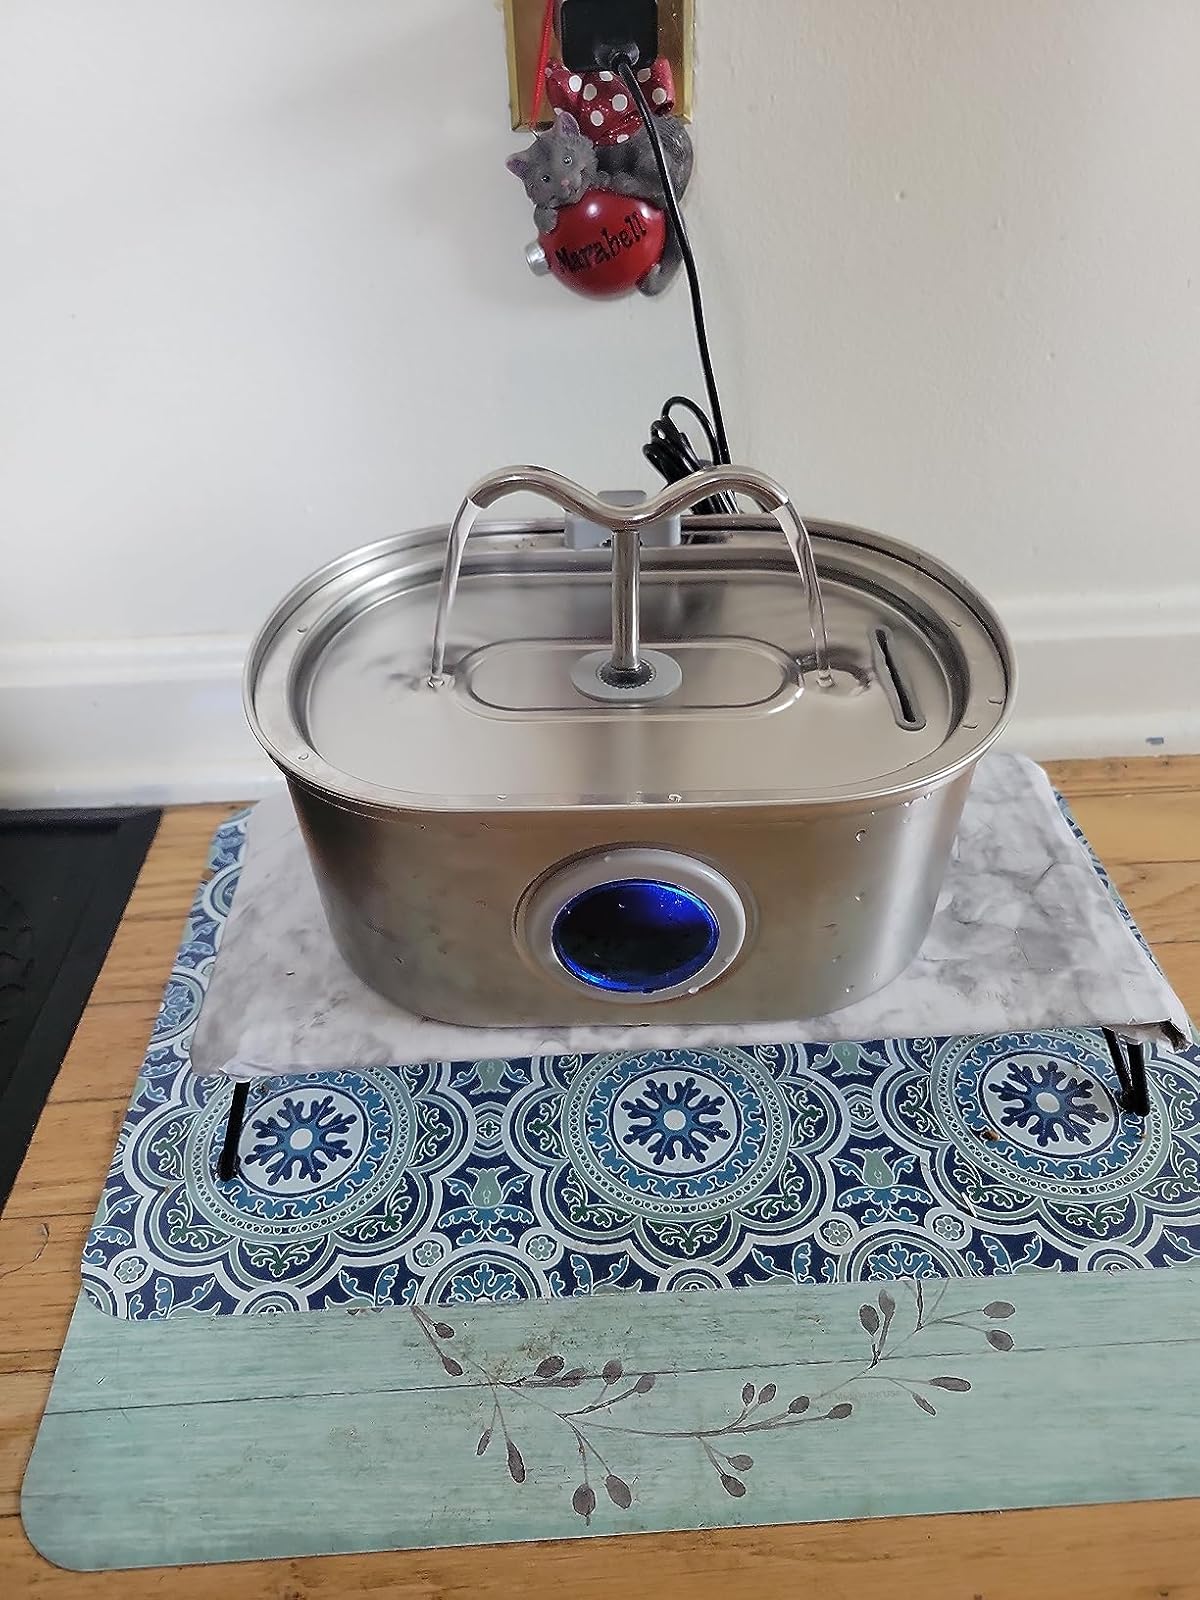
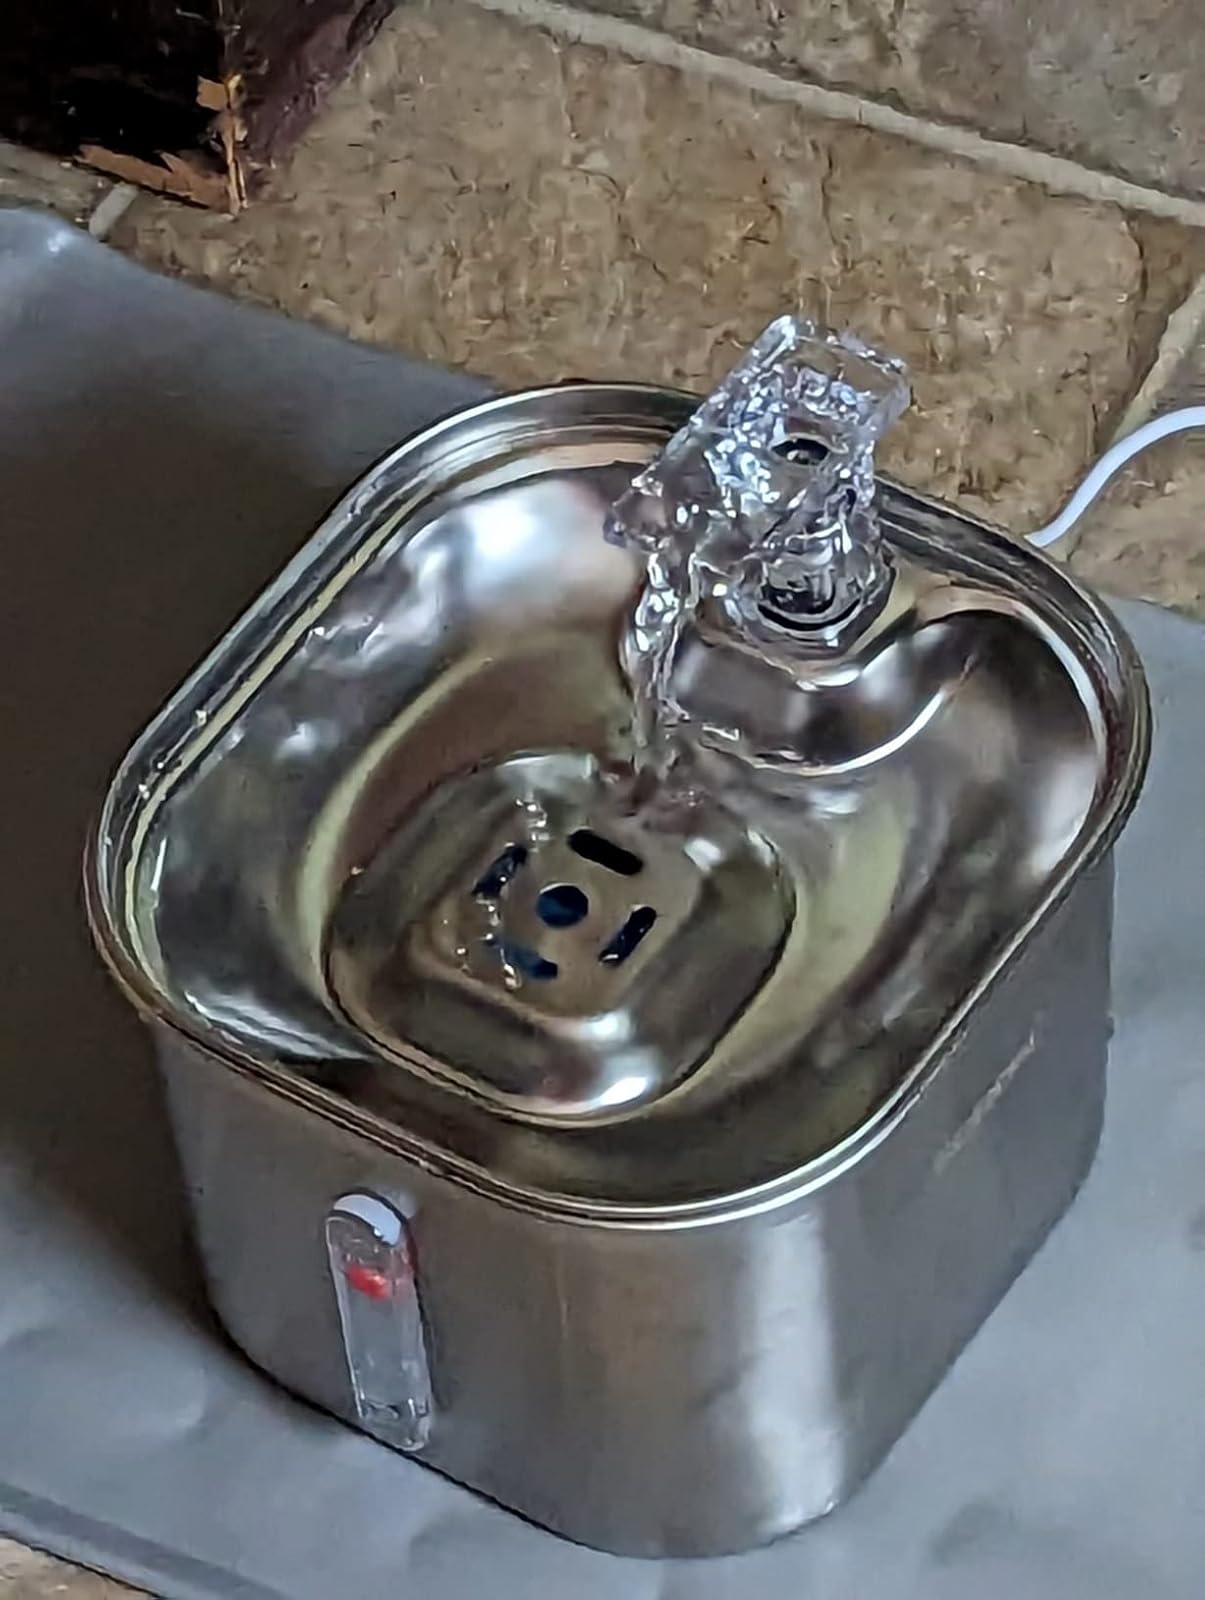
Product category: items_bowl
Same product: no